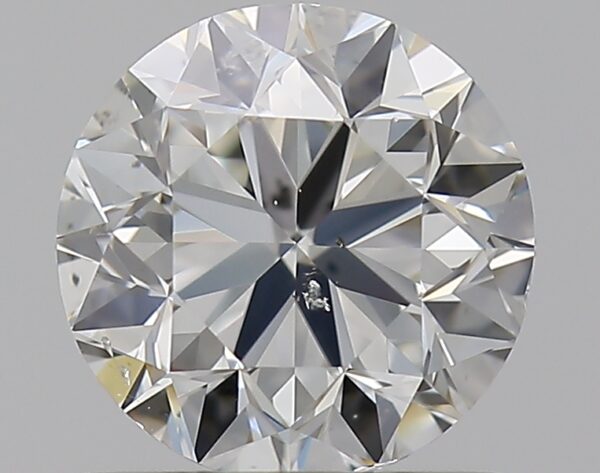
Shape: round
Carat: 0.9
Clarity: SI1
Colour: I
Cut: GD
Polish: EX
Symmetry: VG
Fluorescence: F
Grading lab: GIA
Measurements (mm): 5.89 x 5.94 x 3.9